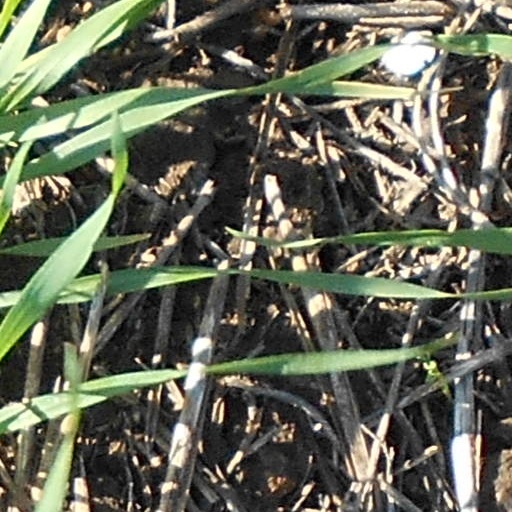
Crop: wheat